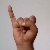
The image shows a hand gesture representing the letter 'I' in Indian Sign Language.